Cult of personality

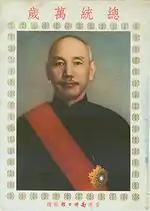
ROC-China propaganda poster proclaiming "Long Live the President", gloryfying Chiang Kai Shek

Jan Plamper argues while Napoleon III made some innovations in France, it was Benito Mussolini in Italy in the 1920s who originated the model of dictator-as-cult-figure that was emulated by Hitler, Stalin and the others, using the propaganda powers of a totalitarian state.